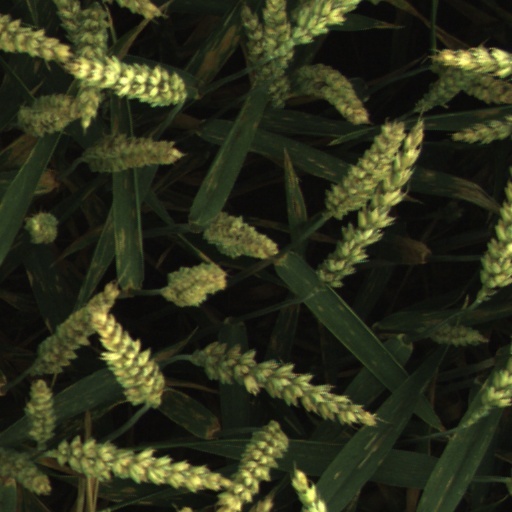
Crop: wheat